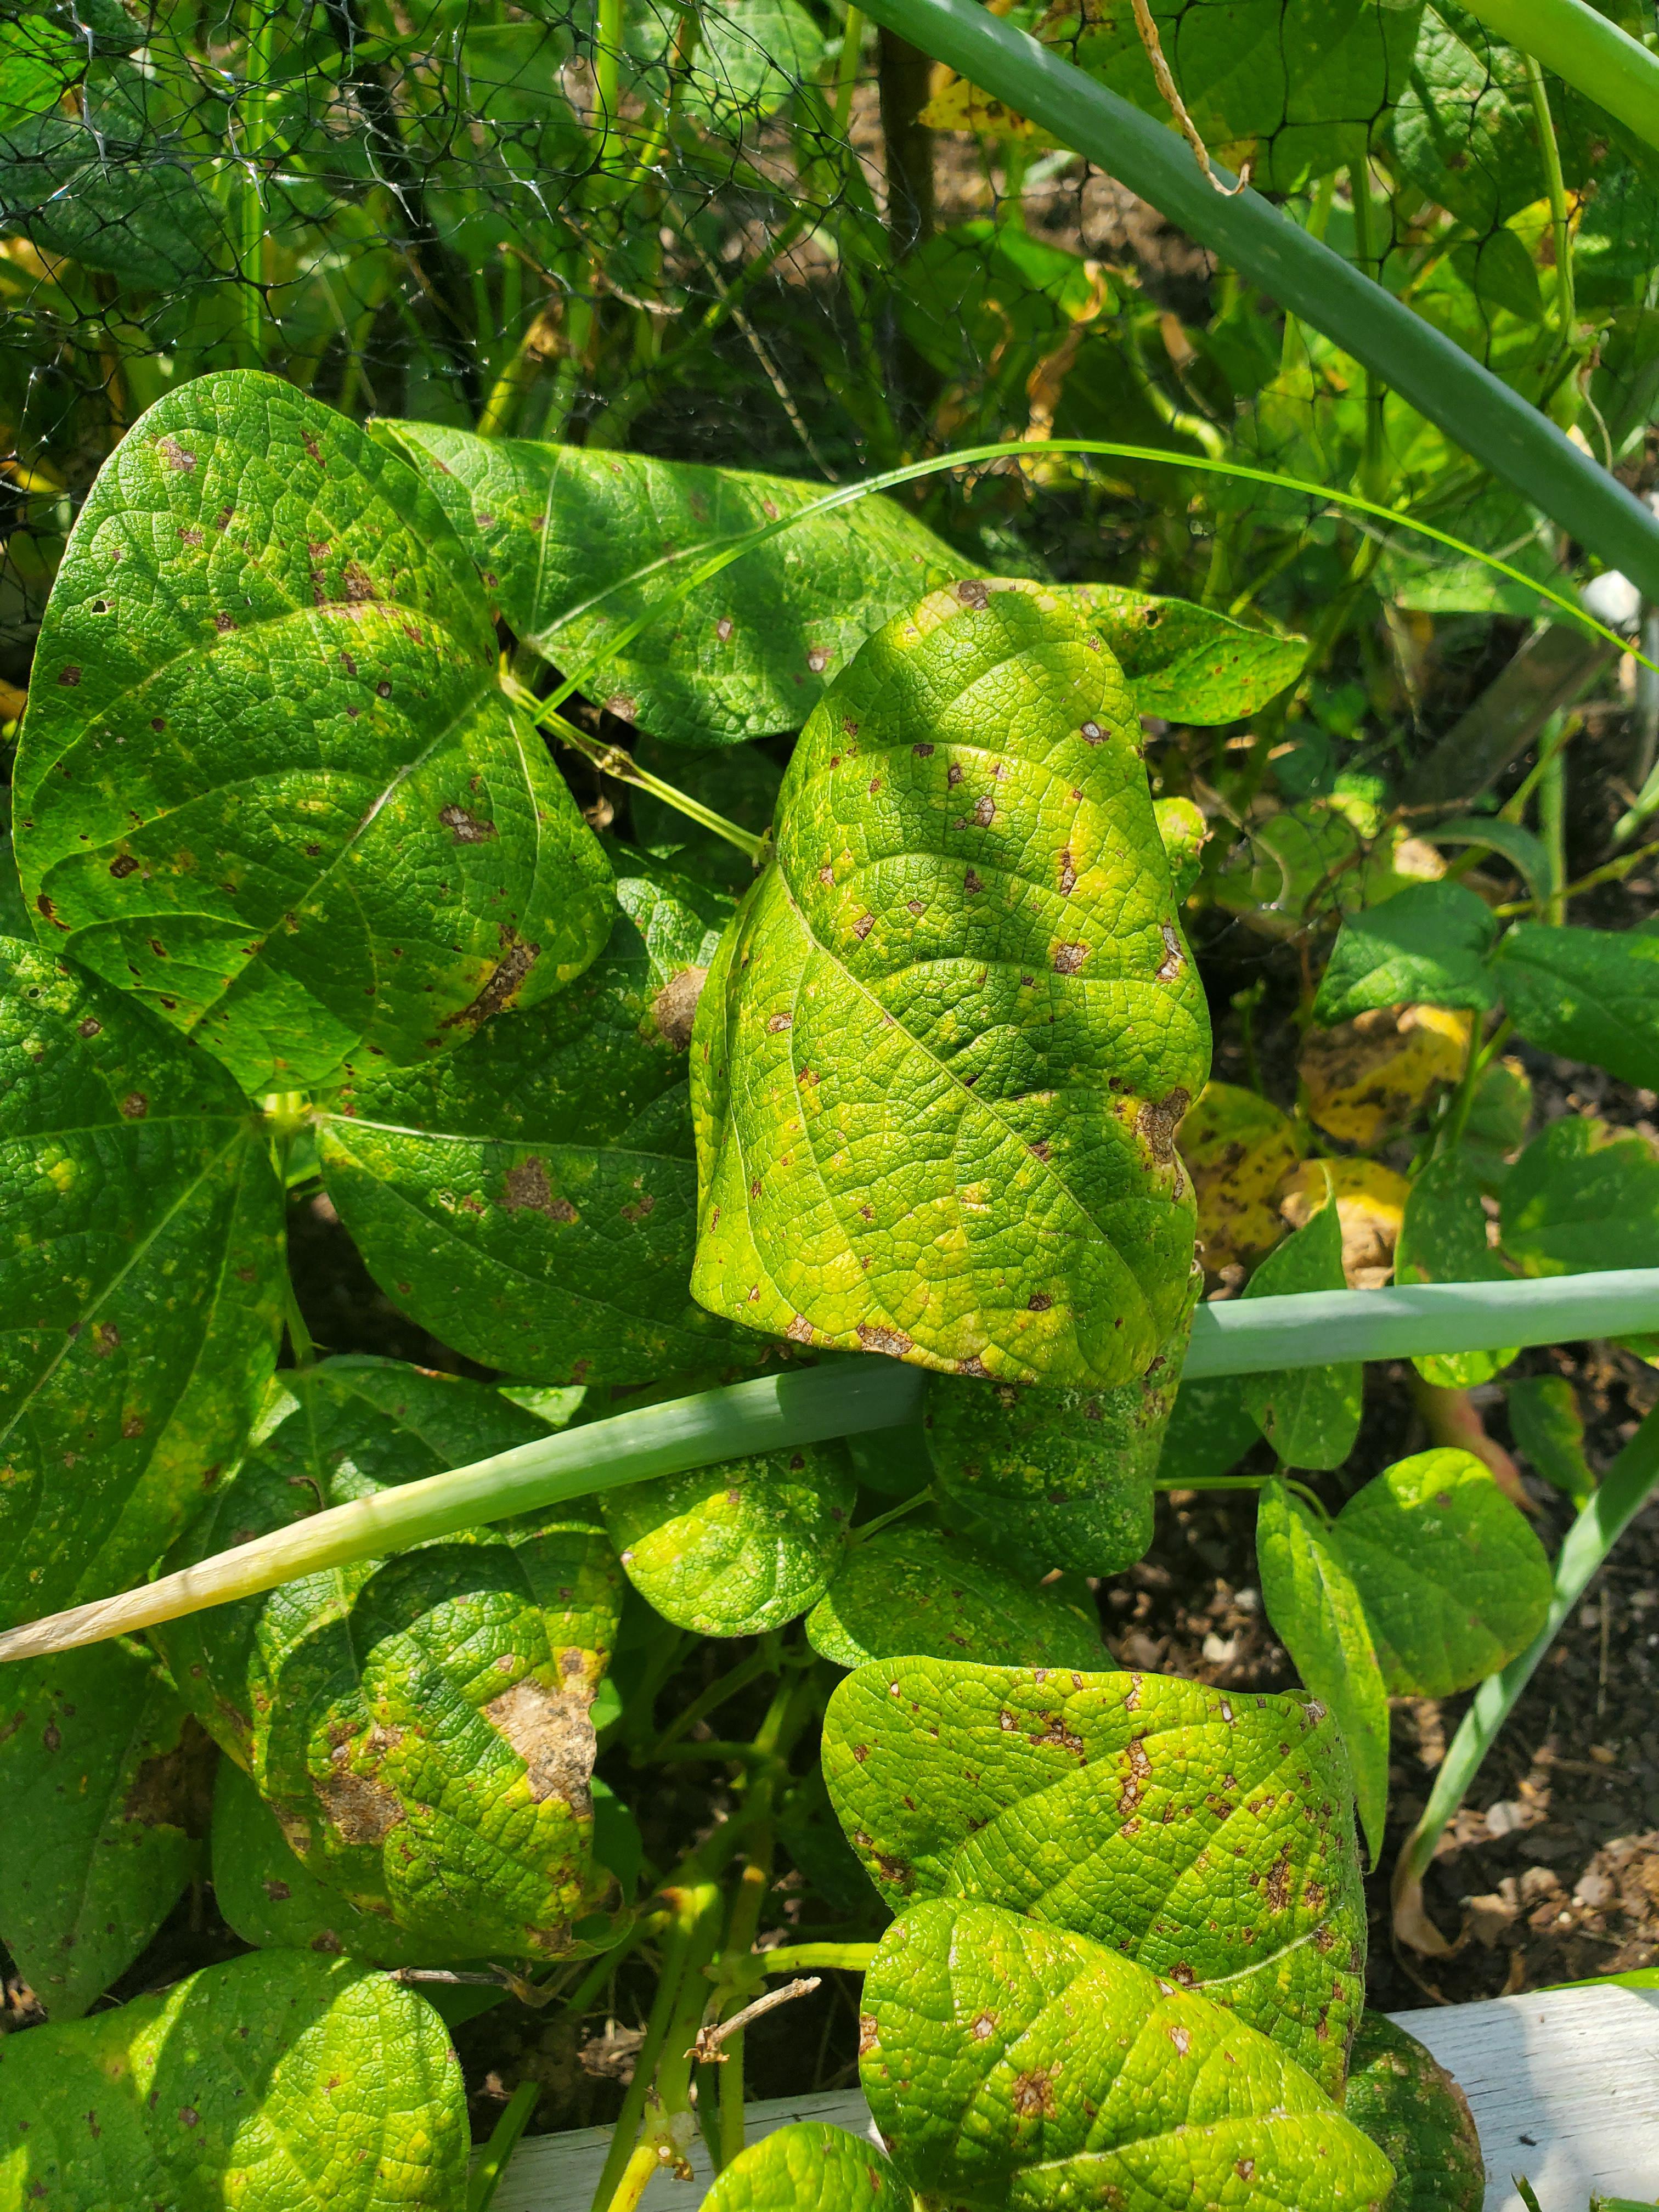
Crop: unknown
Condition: bean_mosaic_virus